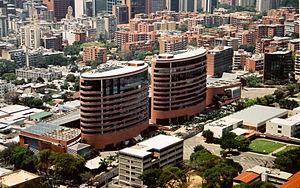
La Castellana est un quartier résidentiel, financier et touristique, situé dans la municipalité de Chacao au nord-est de Caracas, capitale du Venezuela.